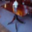
Label: table